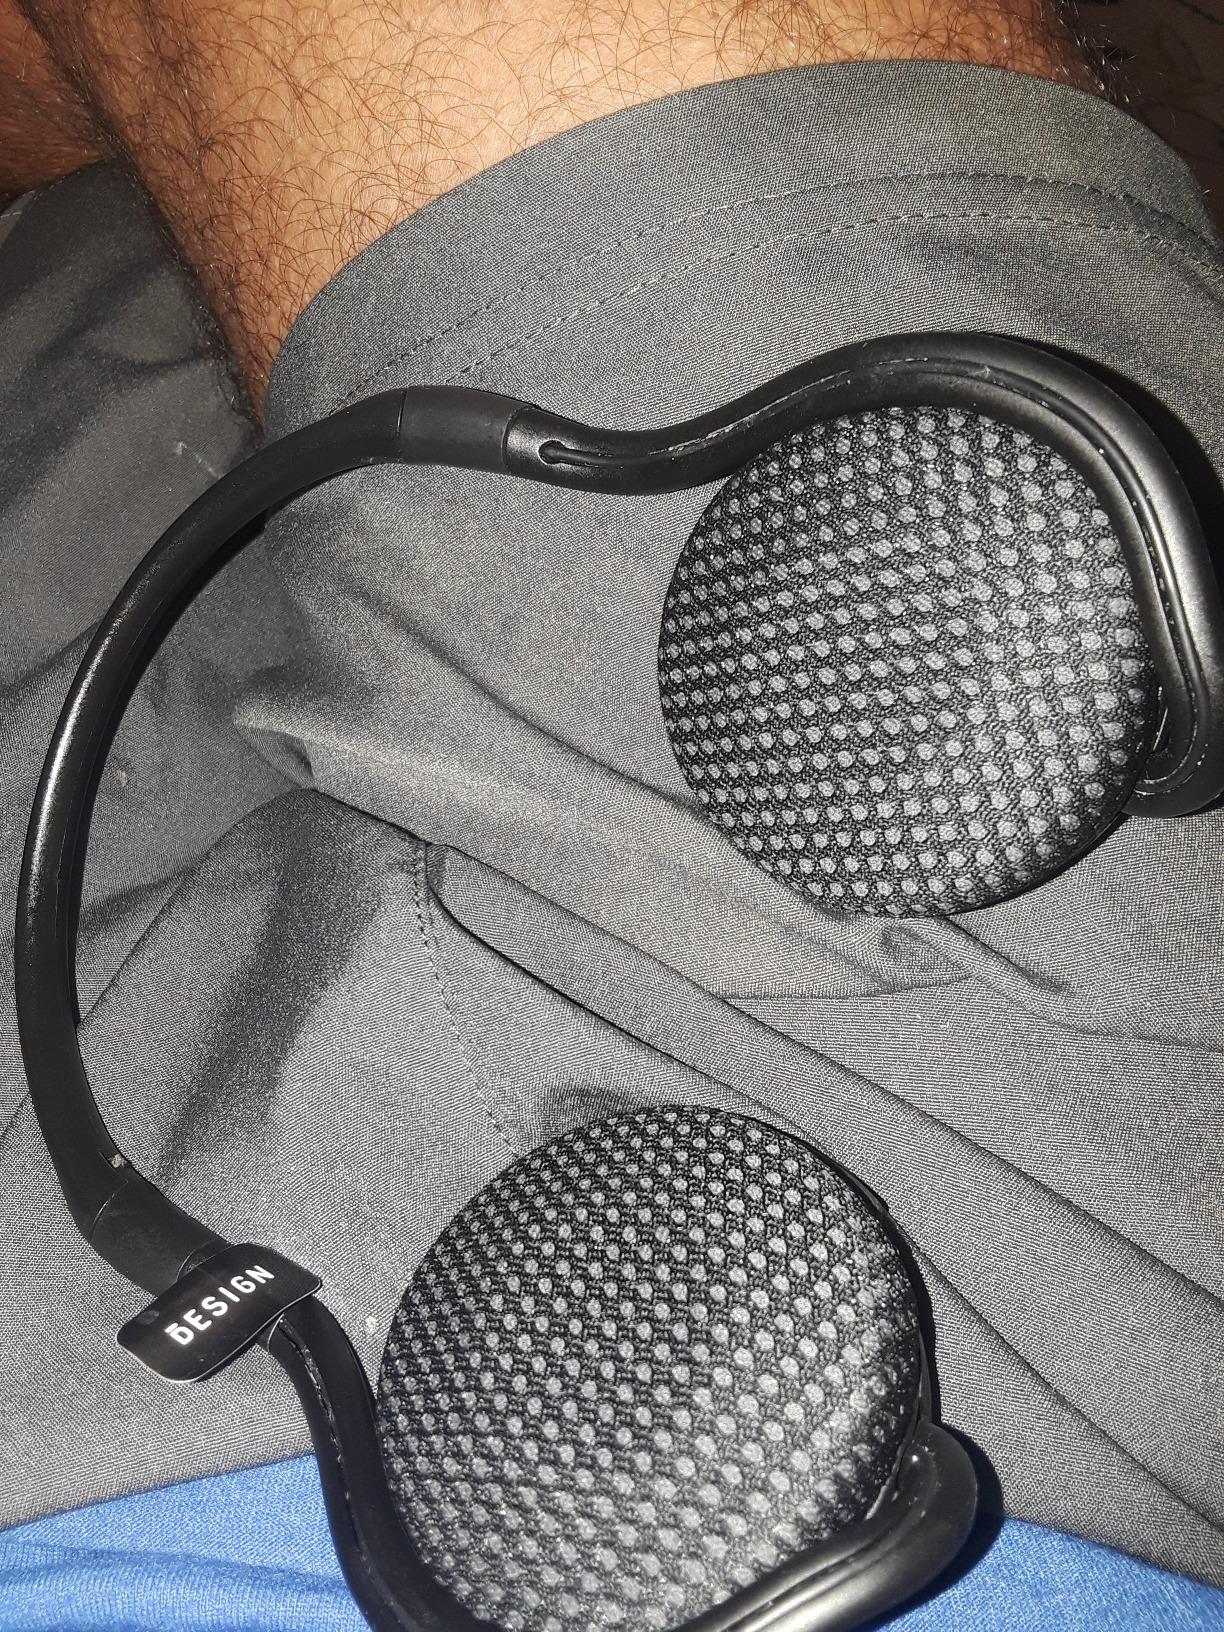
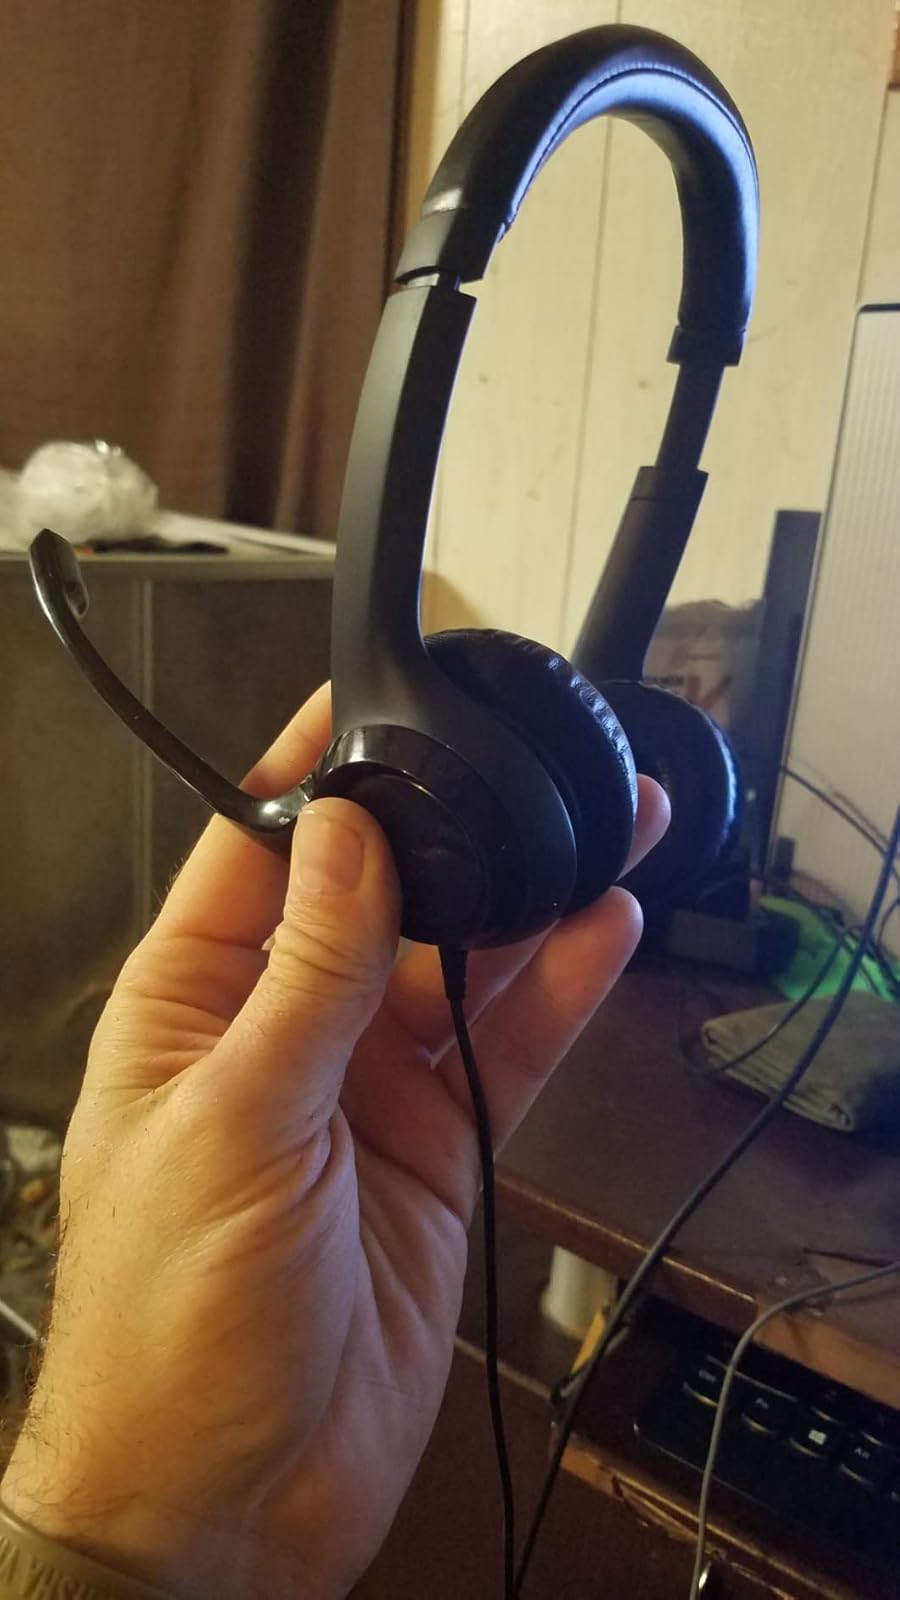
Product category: headphones
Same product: no